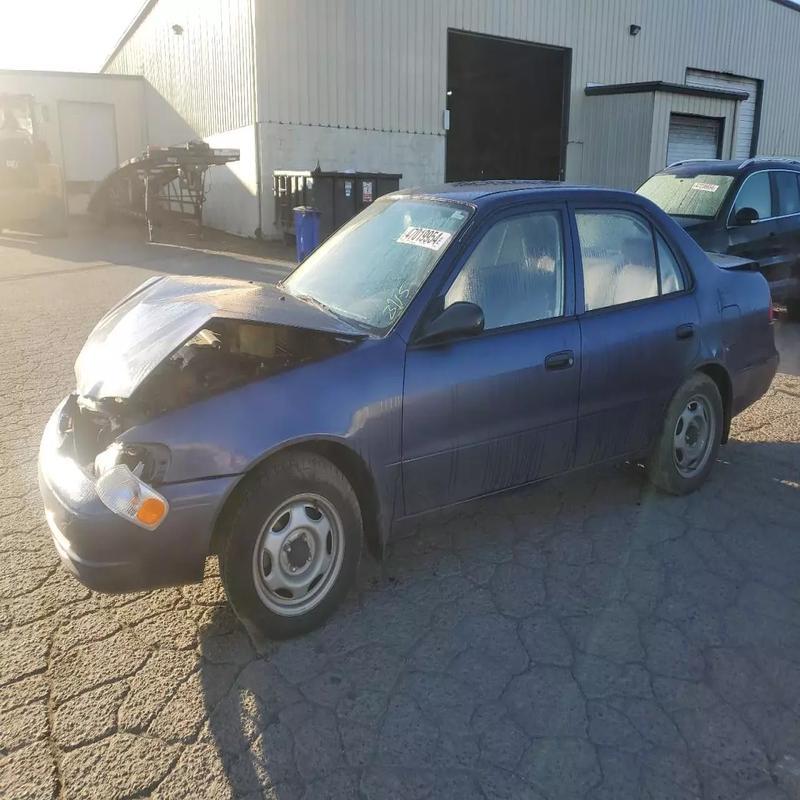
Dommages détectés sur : feu avant gauche, capot, aile avant gauche, porte avant gauche, aile arrière gauche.
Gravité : majeur